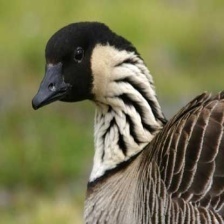
Species: HAWAIIAN GOOSE
Scientific name: BRANTA SANDVICENSIS
ImageNet parent category: goose